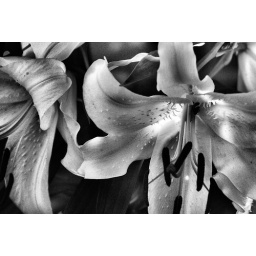
bug in a white flower (2)